Batulicin

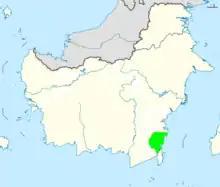
Tanah Bumbu regency in South Kalimantan (Borneo)

Batu Licin, also written as Batulicin (abbreviated: BLN), is a district of Tanah Bumbu regency and its capital, in South Kalimantan, Indonesia. Batulicin is situated on the banks of the Batulicin River and is 265 km east of the city of Banjarmasin, capital of the province in South Kalimantan.